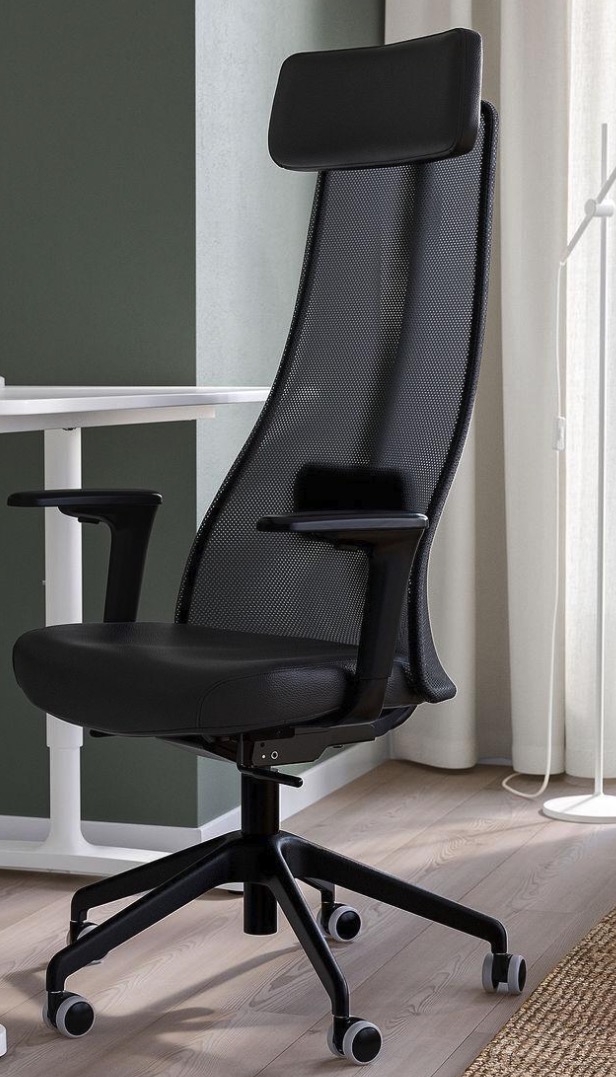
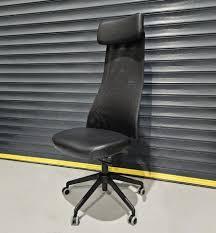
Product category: items_chair
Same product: yes